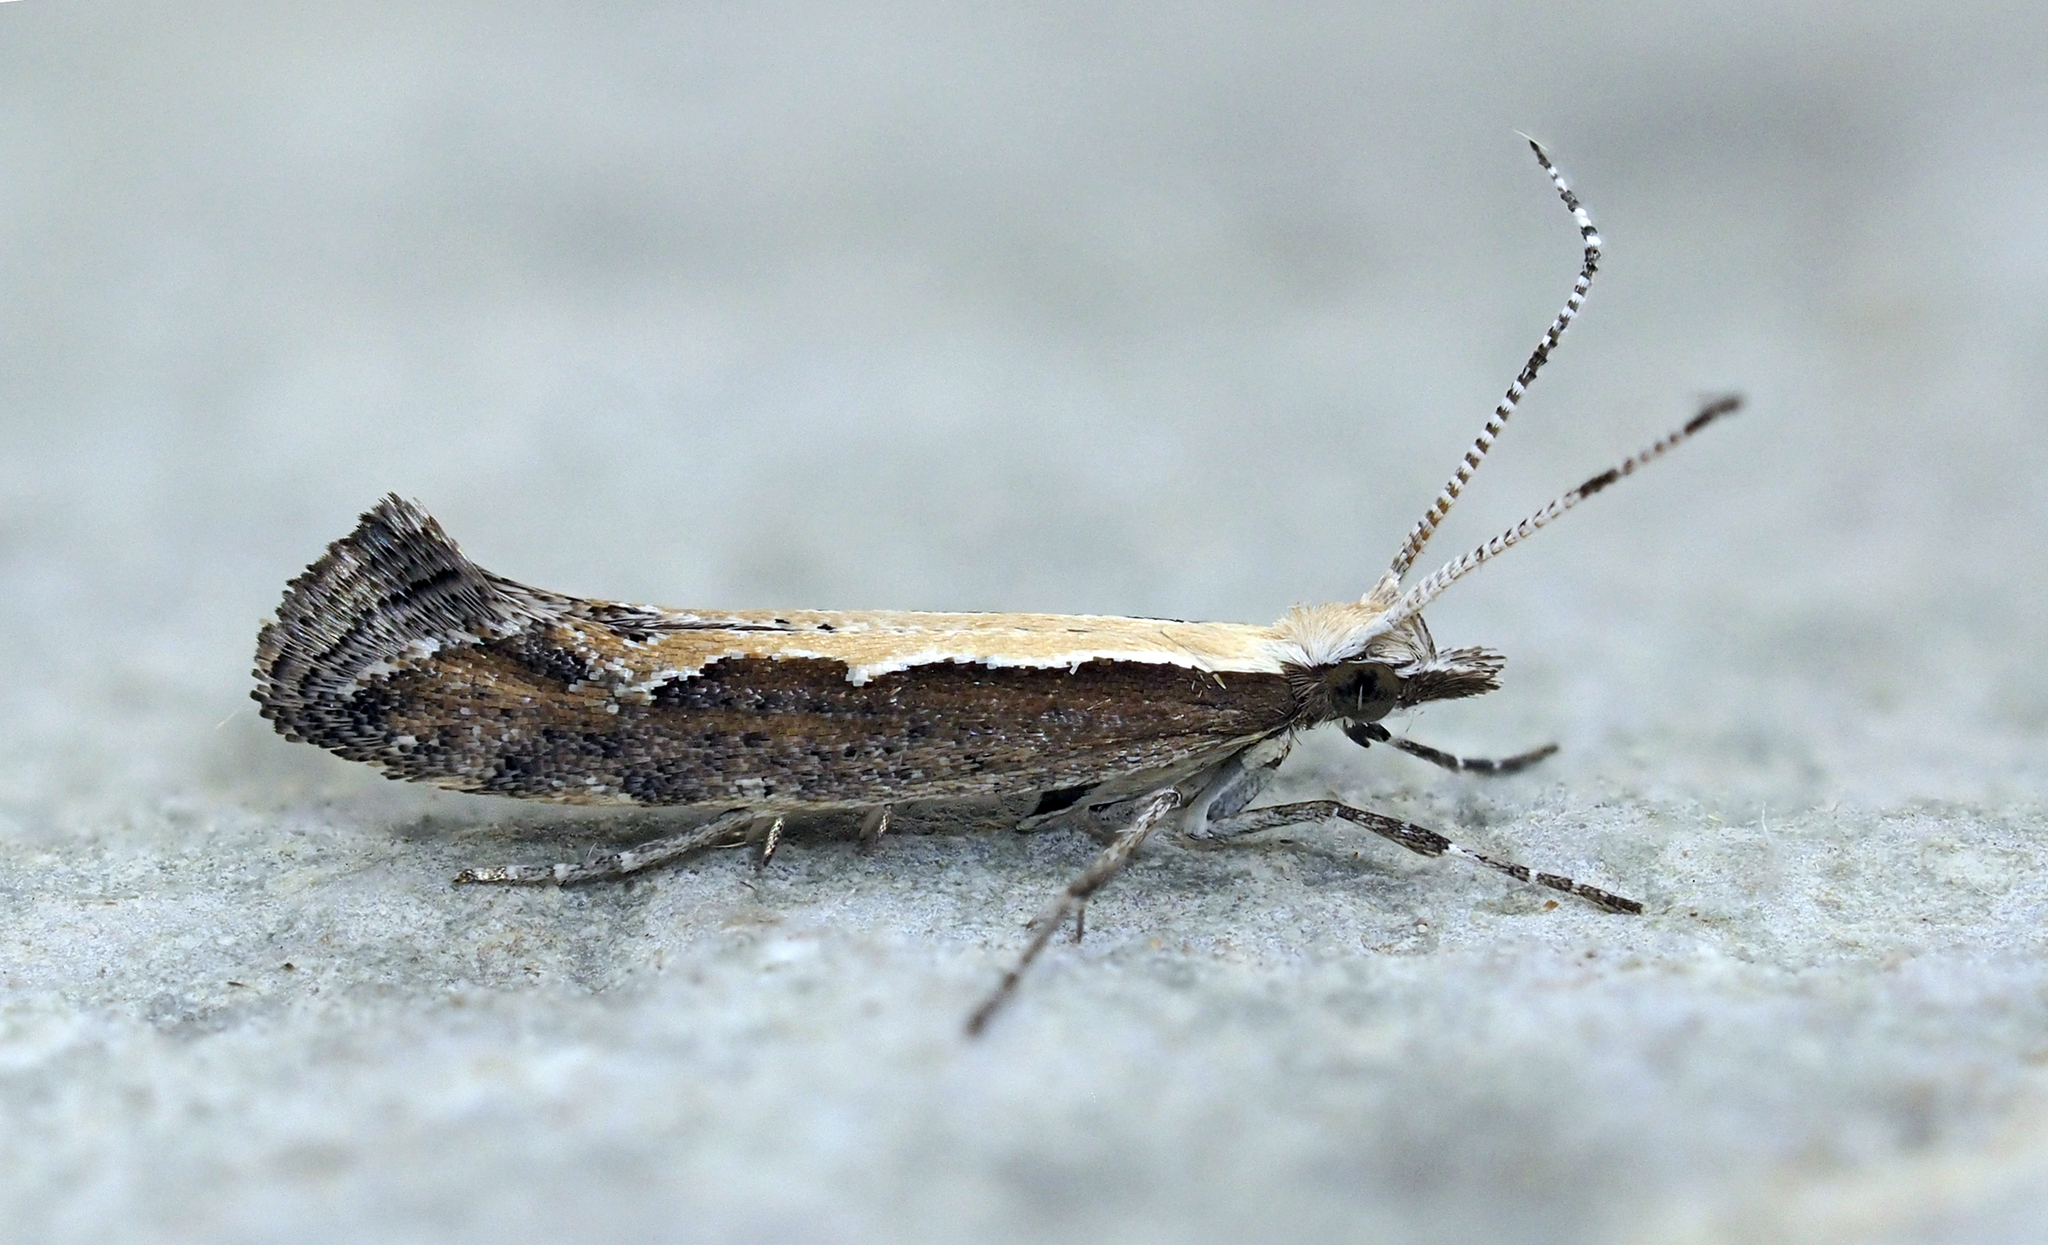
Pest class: diamondback_moth